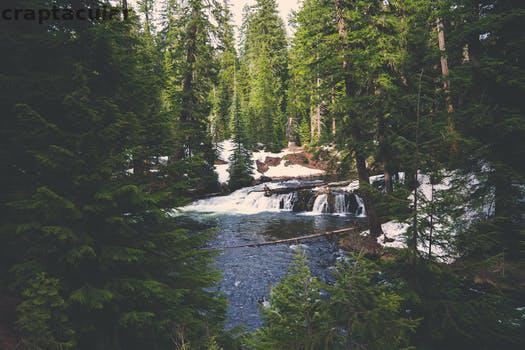
Label: Watermark